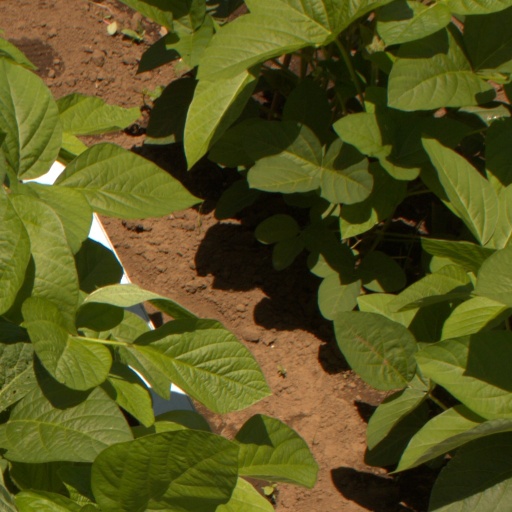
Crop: soybean